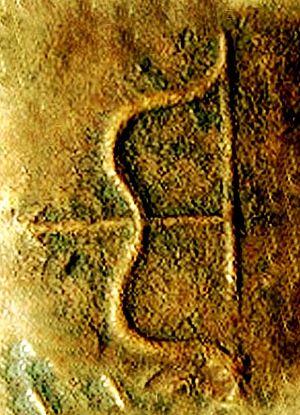
Les Chera est une des trois dynasties tamoules de l'antiquité indienne, les deux autres étant les Chola qui règnent sur la côte de Coromandel et les Pândya occupant la pointe sud de l'inde actuelle, qui dominent une grande partie de l'histoire du sud de l'Inde et qui sont en conflit quasi perpétuel pour assurer leur prédominance. Ses rois appartenaient à la tribu des Vânavar, peut-être le Vanara ou peuple des singes du Rāmāyana. Les Chera règnent sur la côte de Malabar dans une région qui correspond à l'État moderne du Kerala, dont le nom provient de Keralaputra ou fils des Chera. Ils sont cités dans les inscriptions d'Ashoka et correspondent aux Caelobothras de Ptolémée.